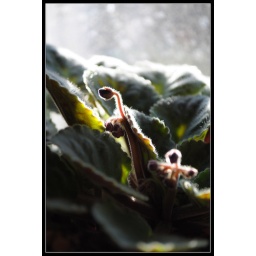
On the window sill over the sink in my parents' house.